Anita Østby

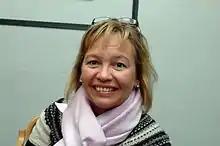
Anita Østby

Anita Østby (born 25 January 1972) was a Norwegian politician for the Liberal Party.